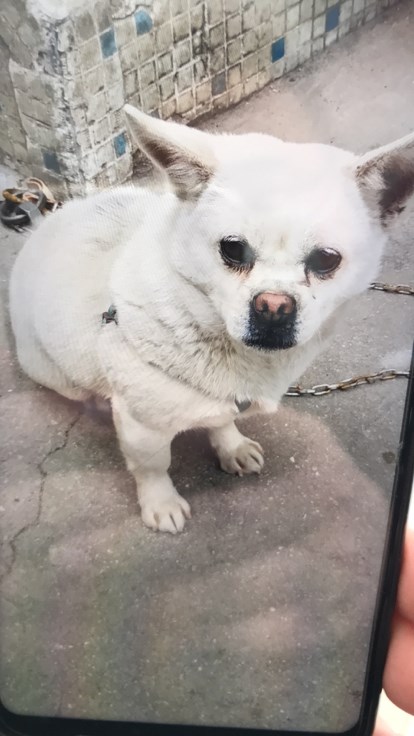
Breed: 3336-n000121-chinese_rural_dog